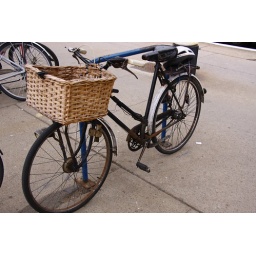
How quaint this bicycle is.I'm sure that the basket helps the machine to fly over the rooftops.